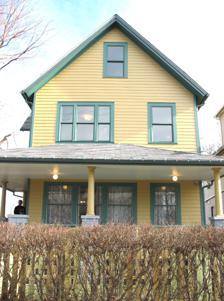
Building: A Christmas Story House
Country: United States of America
Year built: 1895
Attraction and museum in Cleveland, Ohio House From A Christmas Story Established 2006 (House built in 1895, though some accounts date back as early as 1870) Location 3159 W 11th St. Cleveland , Ohio 44109 United States Website housefromachristmasstory .com House From A Christmas Story (f/k/a "A Christmas Story House") is an attraction and museum in the Tremont neighborhood of Cleveland , Ohio . The 19th-century Victorian house, which was used in the exterior and some interior scenes of Ralphie Parker 's house in the 1983 film A Christmas Story , was purchased by a private developer in 2004 and has been restored and renovated to appear as it did in the film both inside and outside. The museum is part of a complex of four buildings devoted to the film and is open to the public year round. The house is a designated Cleveland Municipal Landmark. History Production The screenplay for A Christmas Story is based on material from author Jean Shepherd 's collection of short stories, In God We Trust, All Others Pay Cash . The house that appears in the film is located at 3159 W 11th Street, Cleveland, Ohio . For the film adaptation of these stories, director Bob Clark reportedly sent scouts to twenty cities before selecting Cleveland for exterior filming. Cleveland was chosen because of Higbee's Department Store. Vice-president Bruce Campbell took on the project hoping to get a boost in sales from the attention the filming would create. Higbee's is ultimately featured in three scenes in the film. Appropriately, the fictional boyhood home of Ralphie Parker is on Cleveland Street, the name of the actual street where Shepherd grew up. The exterior shots and some interior shots of the house and neighborhood where Ralphie lives were filmed in the Tremont section of Cleveland's West Side. Producers chose the home because of its proximity to downtown and it bordered the Cuyahoga River Valley offering views of the steel mills in the valley. The 2022 sequel A Christmas Story Christmas was filmed in Eastern Europe and thus replicas of the house and others in the neighborhood were constructed there for filming. The current owners of the building declined access to the production to scan the house and surrounding neighborhood for reference purposes. Restoration and reconfiguration In December 2004, Brian Jones, a San Diego entrepreneur and fan of the film since childhood, bought the house on eBay for $150,000. Jones used revenue from his business, the Red Rider Leg Lamp Company, which manufactures replicas of the "major award" Ralphie's father won in the film, for the down payment. The previous owners had reconfigured the house, installing modern windows and covering the original wood siding with blue vinyl . Watching the movie frame by frame, Jones drew detailed plans of the interiors, which had originally been filmed on a Toronto sound stage, and spent $240,000 to gut the structure, reconfigure it to a single-family dwelling, transform it into a near-replica of the movie set, and restore the exterior to its appearance in the film. Museum of A Christmas Story Randy's snowsuit Jones also purchased the house across the street from the Christmas Story House and converted it into the Museum of A Christmas Story (f/k/a "A Christmas Story Museum") , which contains some of the props from the film, including Randy's snow suit, the Higbee's window toys, the chalk board from Miss Shields' classroom, hundreds of behind-the-scenes photos, as well as one of the custom-built Daisy Red Ryder BB guns that was used in the filming. In addition, the house to the left of the museum features a gift shop with movie memorabilia and souvenirs. The house and museum opened to the public on November 25, 2006, with original cast members attending the grand opening, and the site drew 4,300 visitors during its opening weekend. The house is open for tours daily; both the house and the Bumpus house next door, renovated in 2018, are available for overnight stays. By November 2022, the entire complex was put up for sale. In November 2023, Joshua Dickerson, a 16-year employee and CEO of The House from A Christmas Story company, became the new owner. Due to licensing issues, the official name of the attraction was changed to "House from A Christmas Story" in mid-2023. References